Lester W. Weber

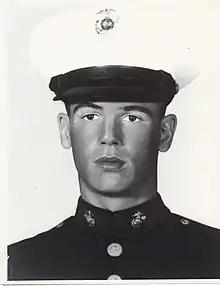

Lester William Weber (July 30, 1948 – February 23, 1969) was a United States Marine who posthumously received the Medal of Honor for heroism in Vietnam in February 1969.